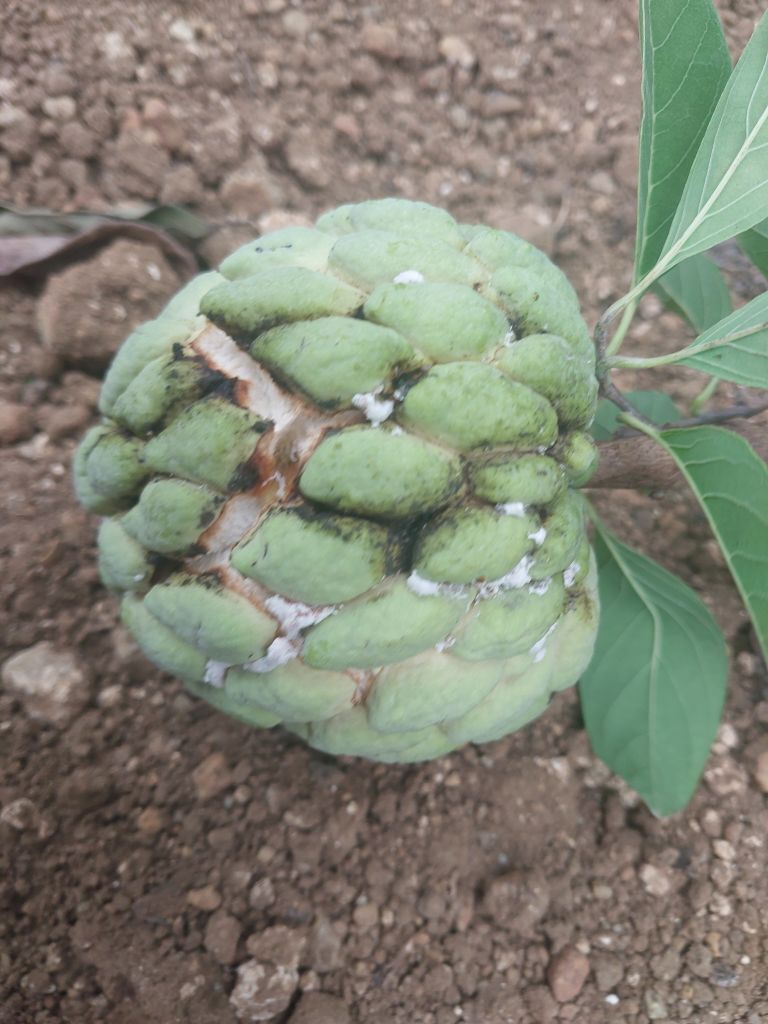
Disease label: Athracnose